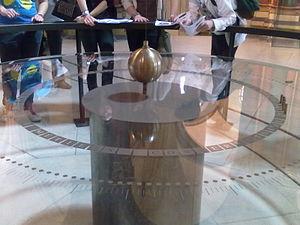
Un des pendules de Foucault, relatif aux expériences sur la courbure sphérique de la Terre et sa rotation.